2013 Moore tornado

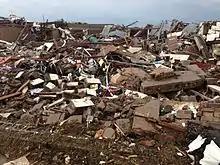
Major structural damage at Briarwood Elementary School

The Oklahoma Department of Emergency Management reported that 25 people were killed (with another death indirectly attributed to the tornado). The Oklahoma Medical Examiner recognizes 25 fatalities. An estimated 1,150 homes were destroyed, resulting in an estimated $2 billion in damages. The number of injured was 377. Entire subdivisions were obliterated, and houses were flattened in a large swath of the city. The majority of a neighborhood just west of the Moore Medical Center was destroyed. Witnesses said the tornado more closely resembled "a giant black wall of destruction" than a typical twister.